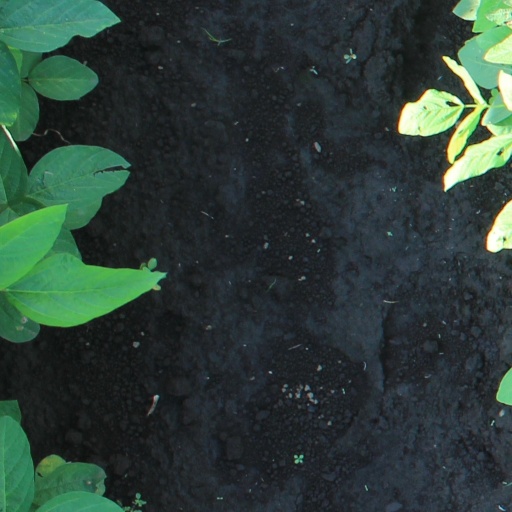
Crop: soybean